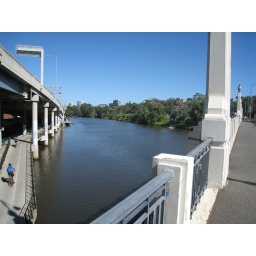
Crossing over the Yarra River on my way to catch a bus up to Collingwood for another house viewing...